Brontosaurus

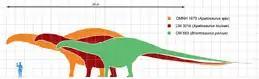
Comparison of three specimens and a human: Oklahoma specimen of "Apatosaurus ajax" (orange), "A. louisae" (red), and "Brontosaurus parvus" (green)

"Brontosaurus" was a large, long-necked, quadrupedal animal with a long, whip-like tail, and forelimbs that were slightly shorter than its hindlimbs. The largest species, "B. excelsus", measured up to long from head to tail and weighed up to ; other species were smaller, measuring long and weighing .